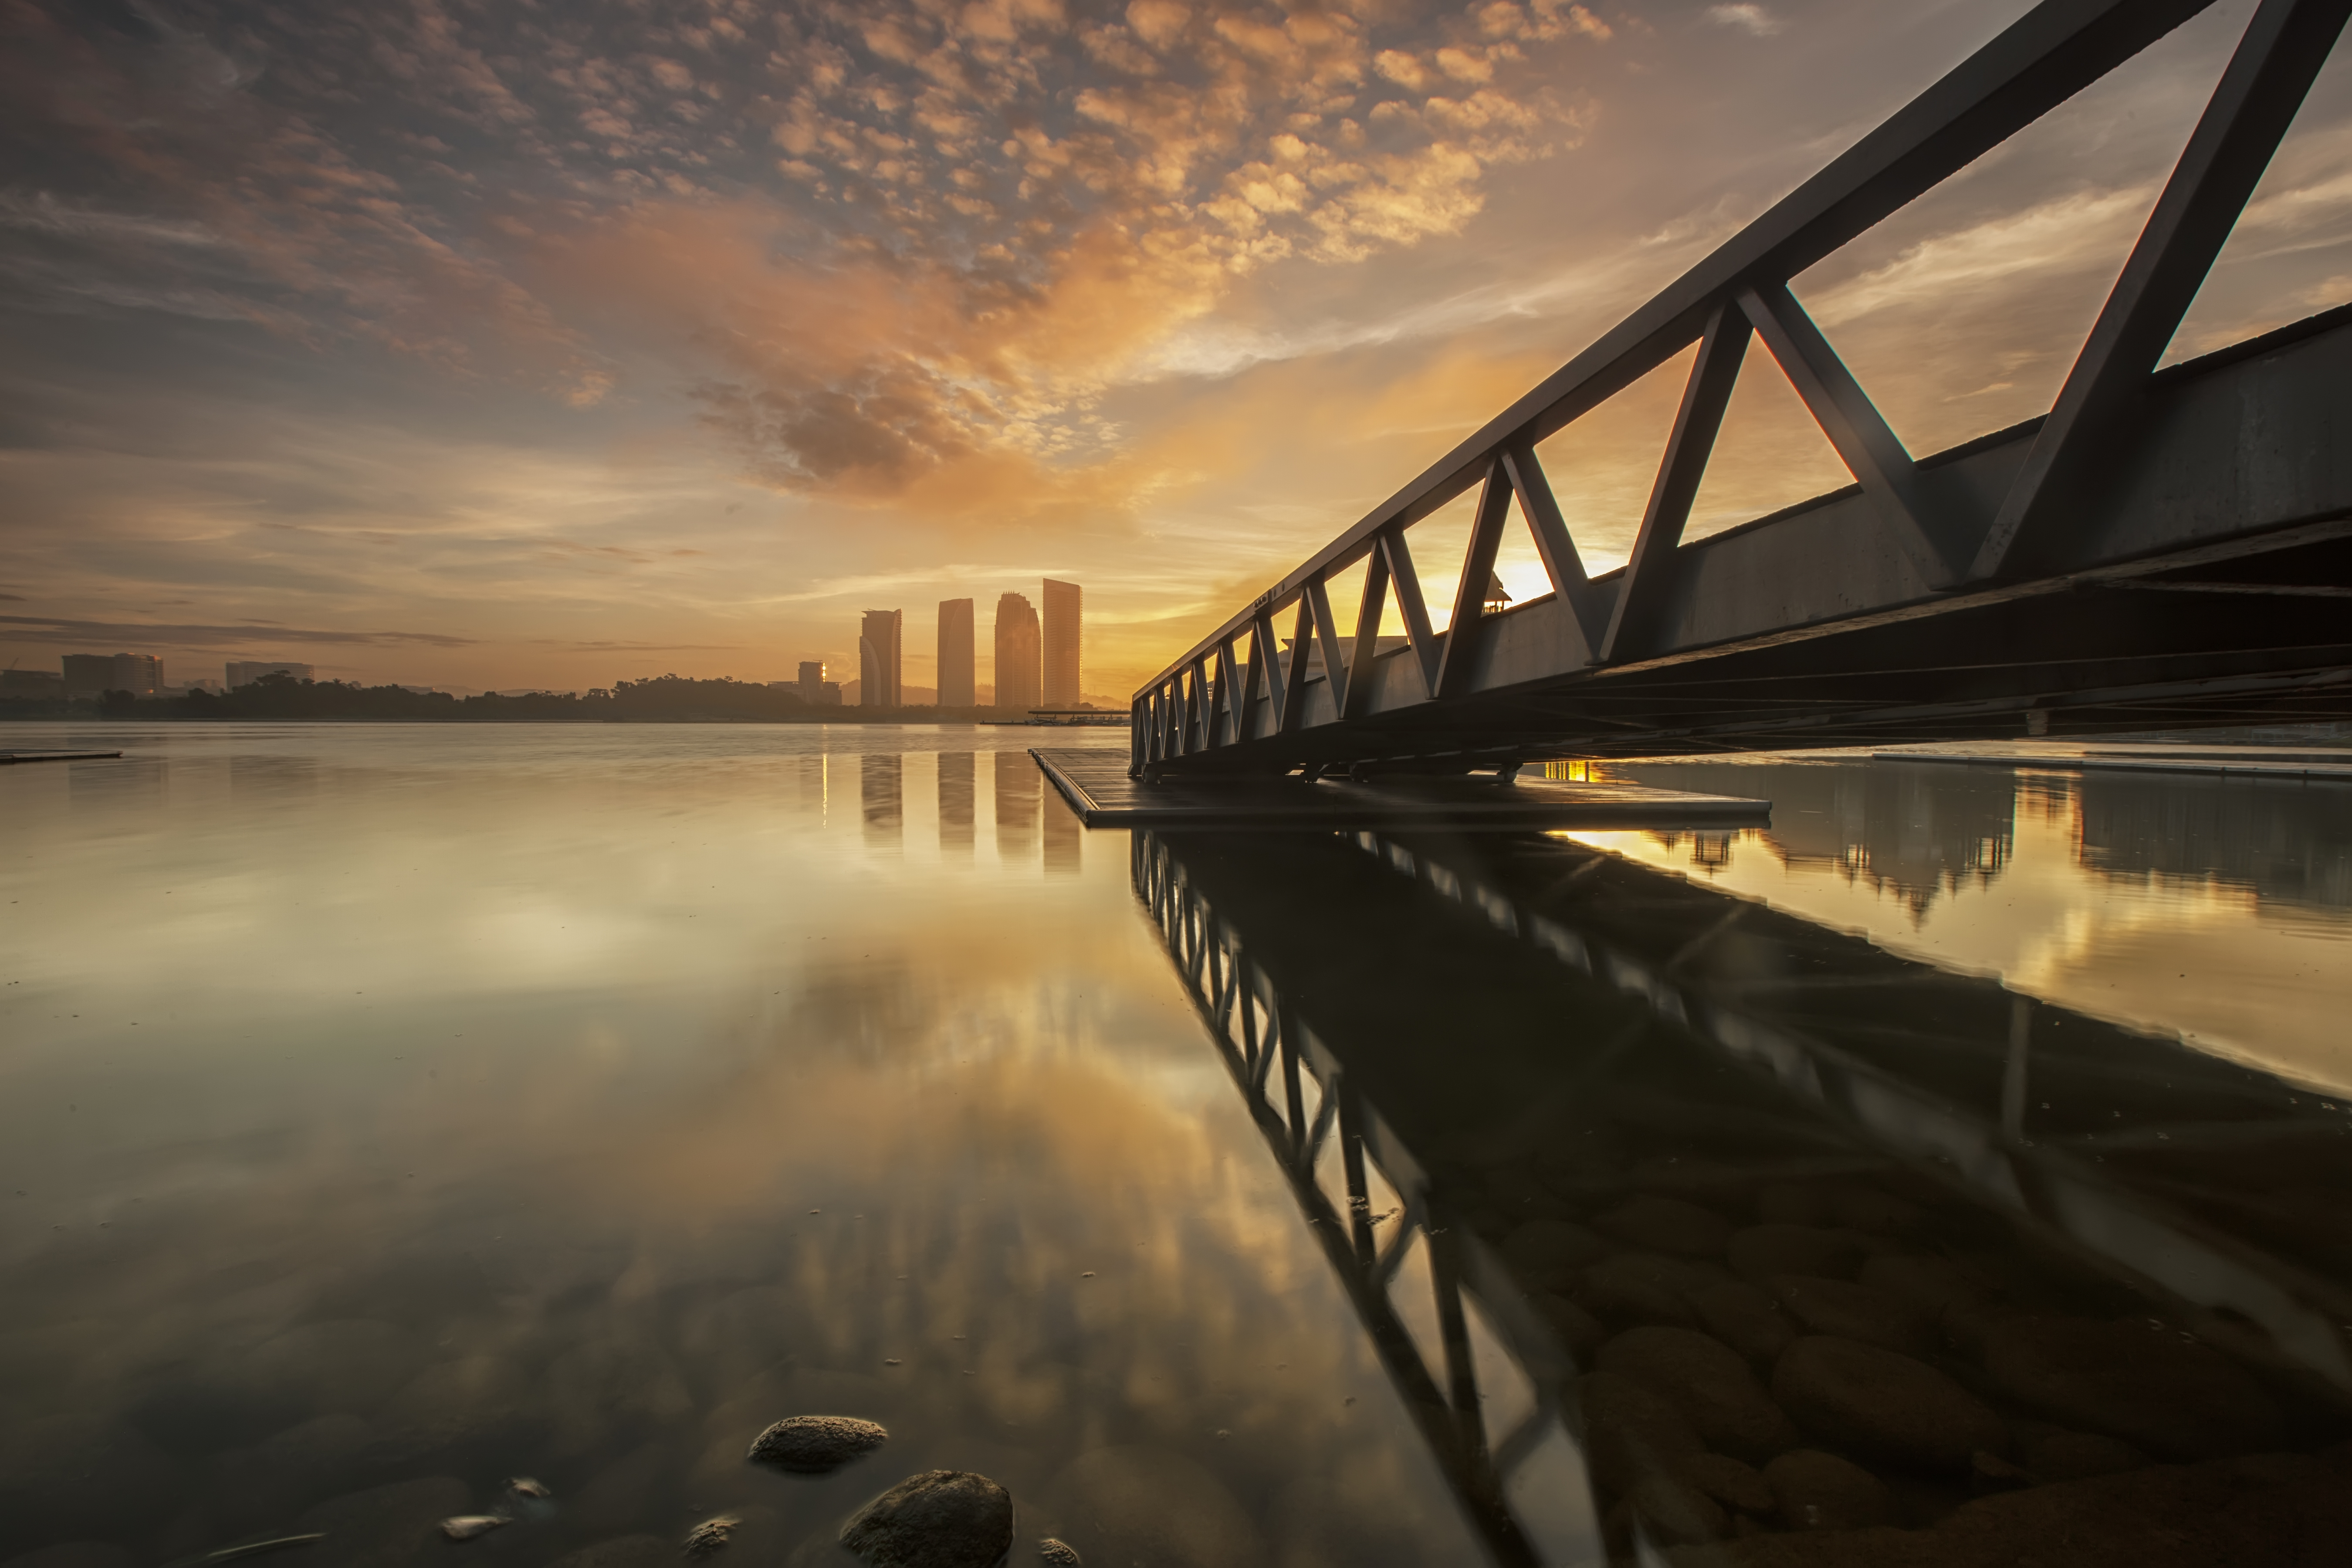
sea, cloud, sky, sunshine, sunrise, sunset, bridge, skyline, sunlight, morning, lake, view, dawn, river, foggy, dusk, evening, reflection, rocks, clouds, skyscrapers, atmospheric phenomenon, nonbuilding structure